Legnano

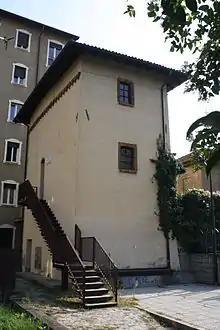
The fifteenth-century Torre Colombera.

On the "Historia Mediolanensis" written by Landulf Junior in the 11th century which deals with the history of Milan in the Middle Ages, it can in fact be read that Arialdo was captured: